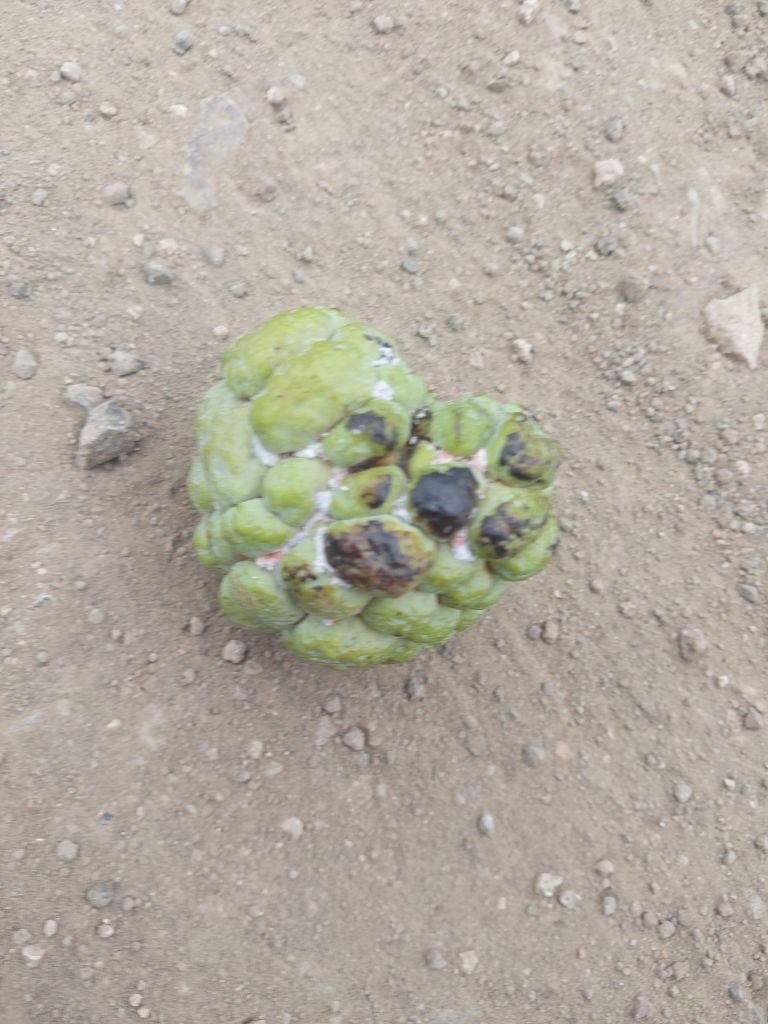
Disease label: Blank Canker